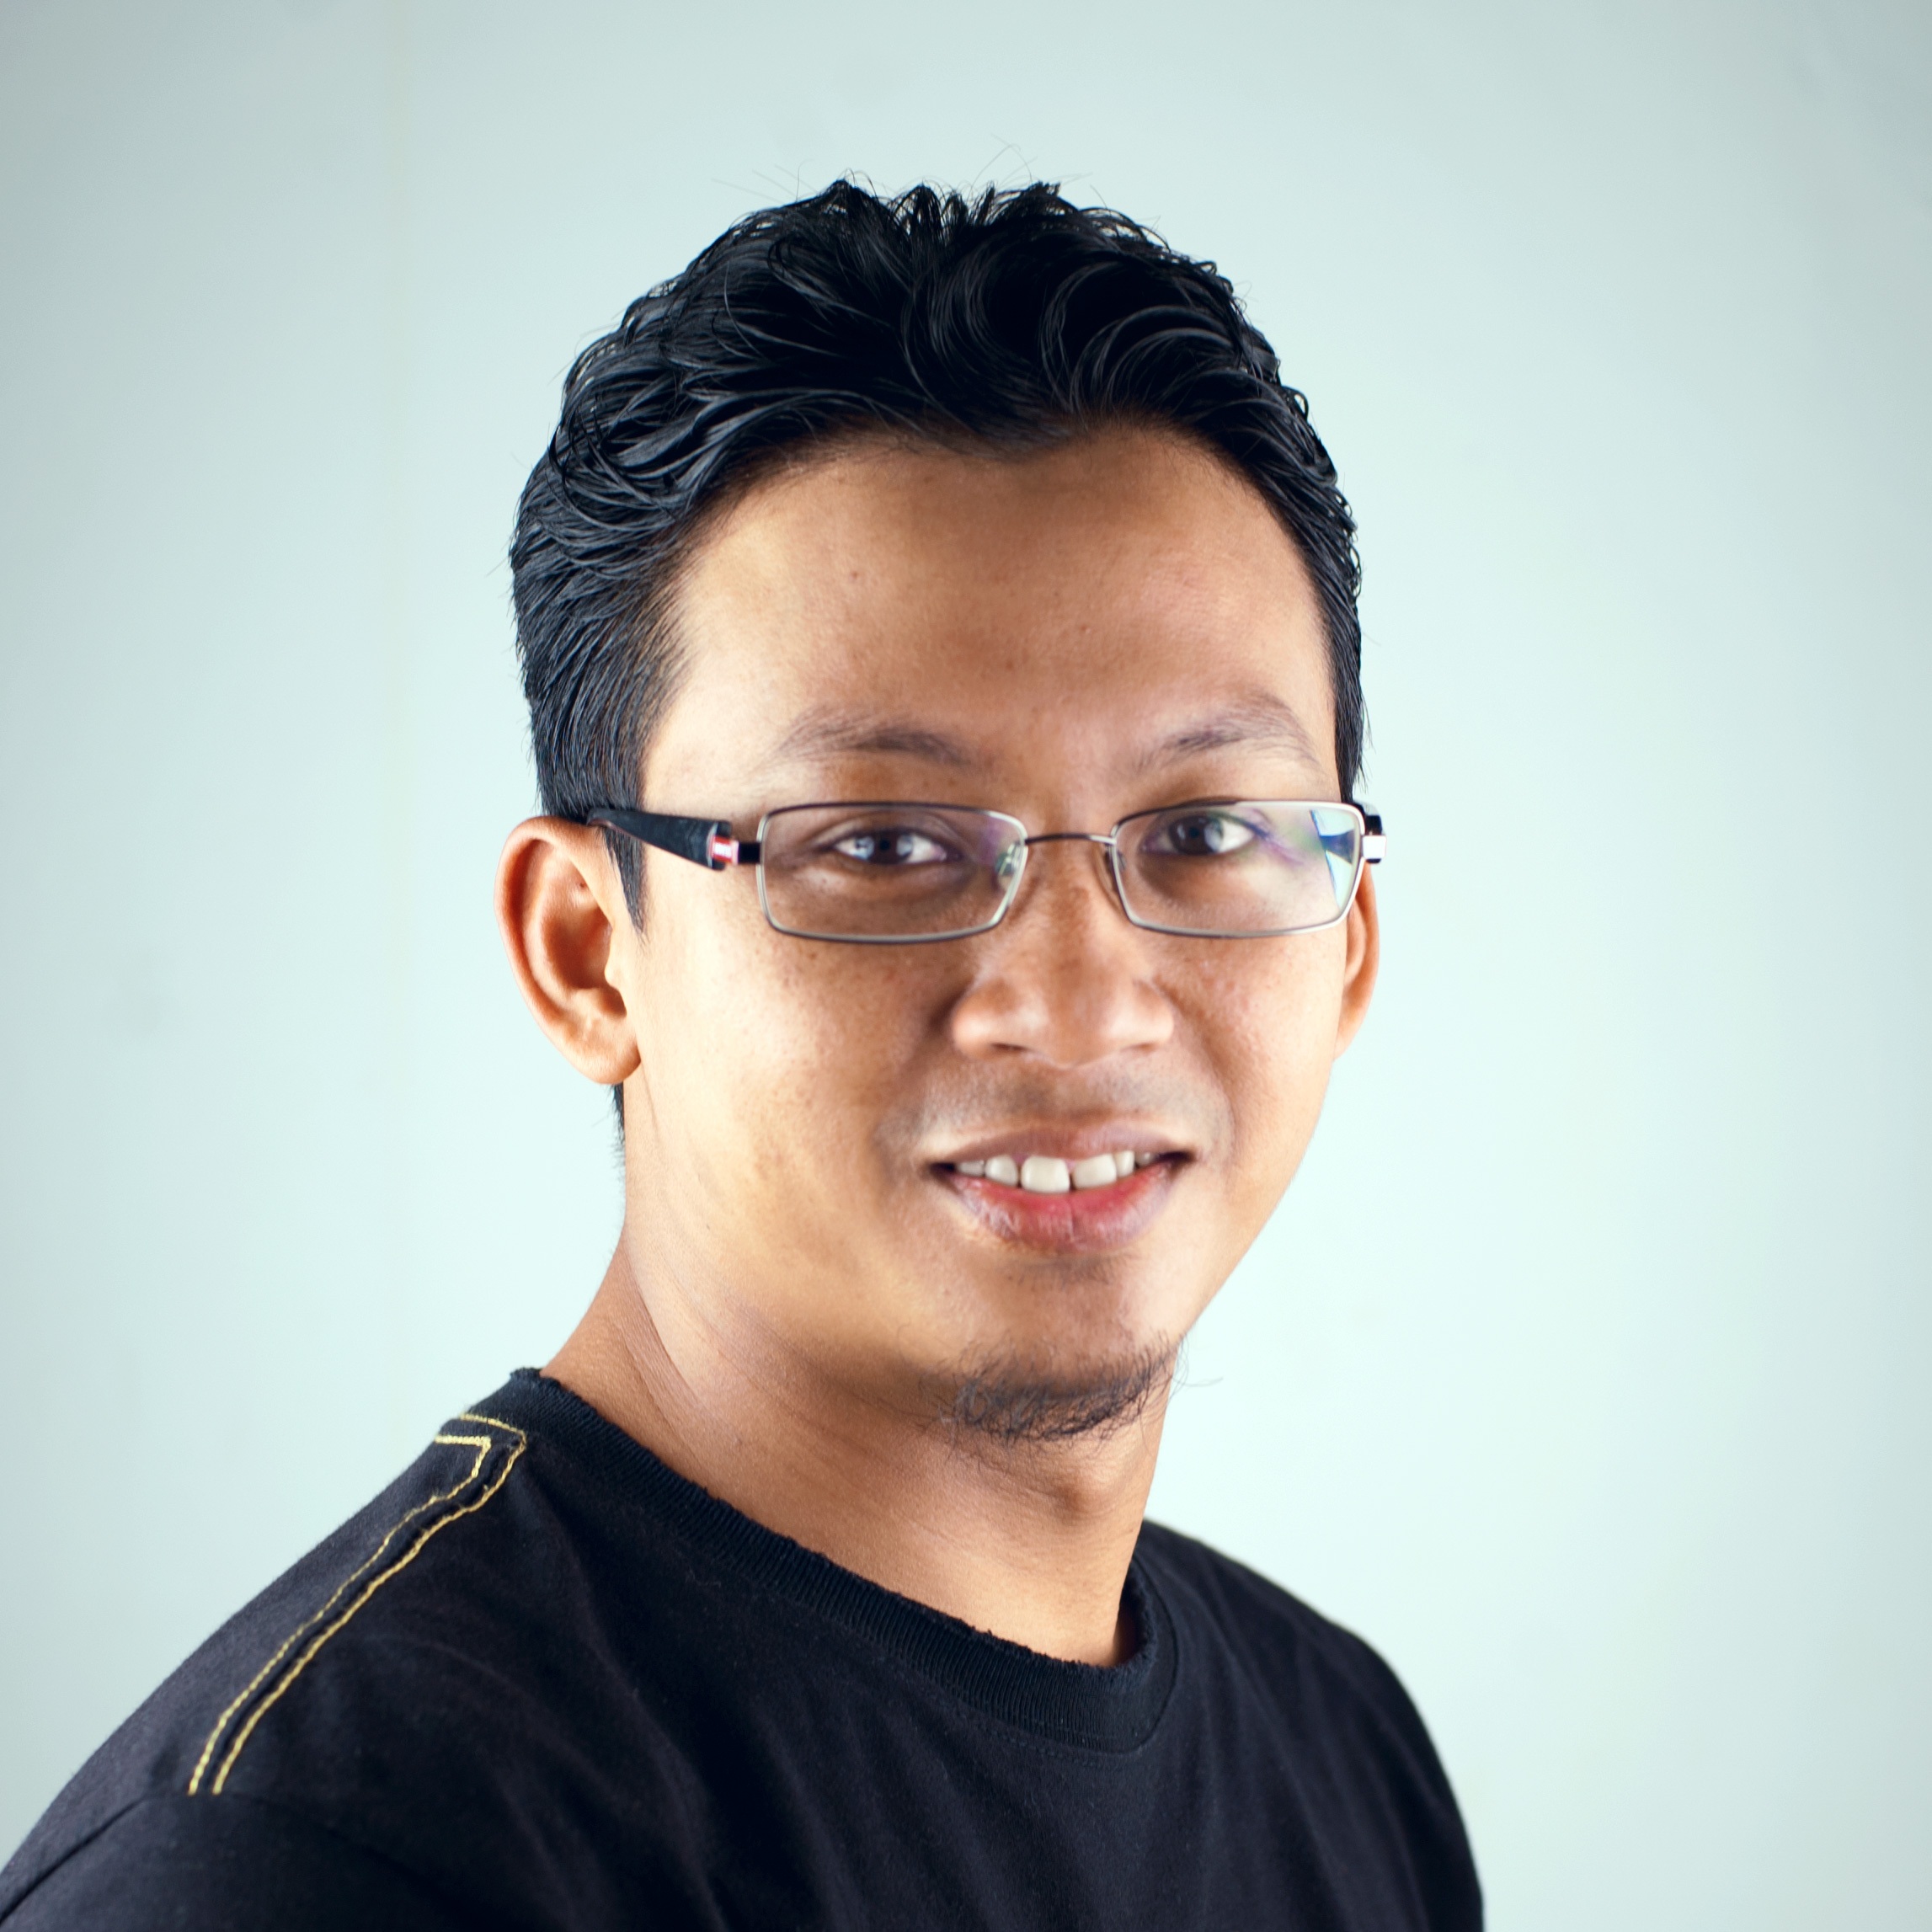
man, person, portrait, professional, profession, hairstyle, face, glasses, head, eyewear, portrait photography, vision care, passport photograph